Linda Ellerbee

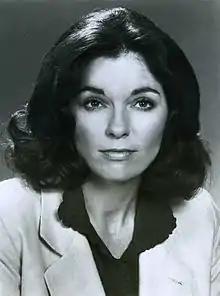
Ellerbee in 1978

Linda Ellerbee (born Linda Jane Smith; August 15, 1944) is an American journalist, anchor, producer, reporter, author, speaker and commentator, noted as longtime Washington correspondent for NBC News and host of "NBC News Overnight". She is widely known as the twenty-five year host of "Nick News", Nickelodeon's highly rated and recognized news program for older school-aged children and teens that addressed substantive issues, including wars, disease and disasters, without condescension.